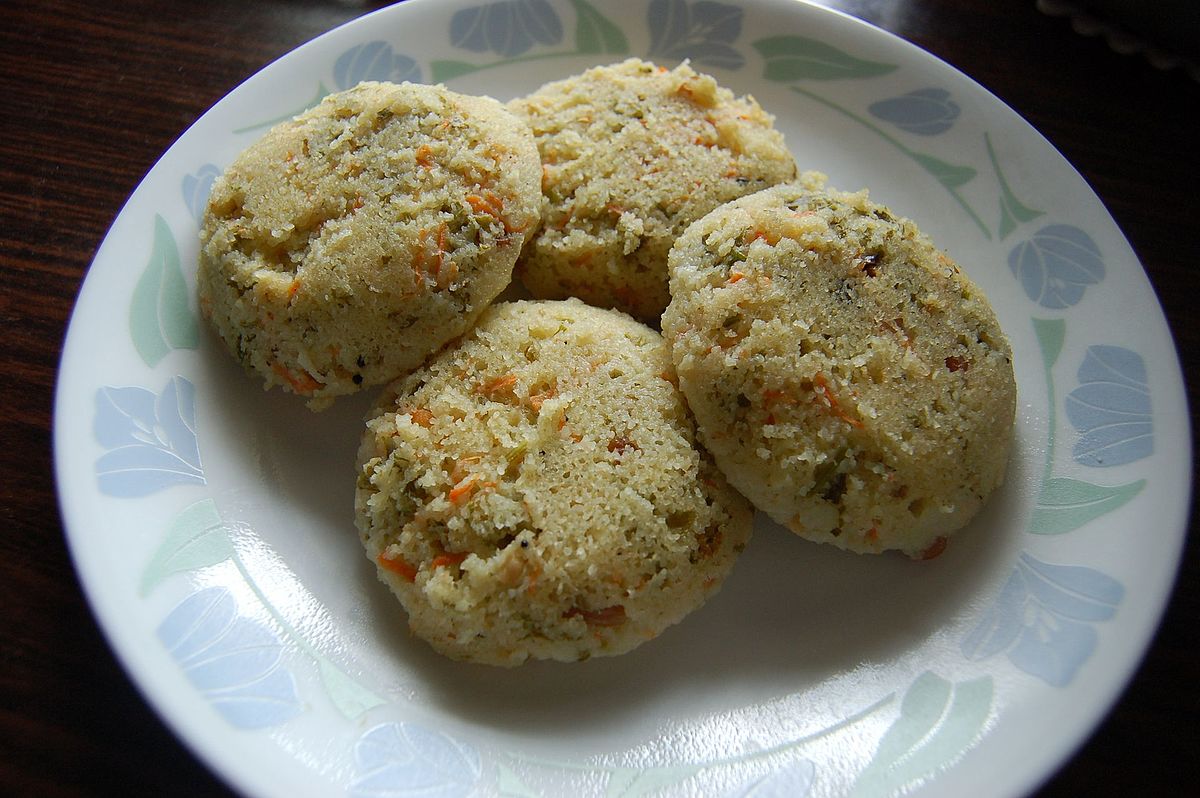
Dish: idli